Tōnoharu Station

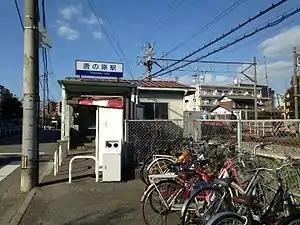
Tōnoharu Station

is a passenger railway station located in Higashi-ku, Fukuoka Fukuoka Prefecture, Japan. It is operated by the private transportation company Nishi-Nippon Railroad (NNR), and has station number NK07.